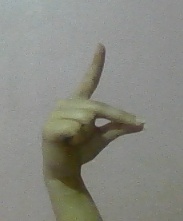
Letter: ta